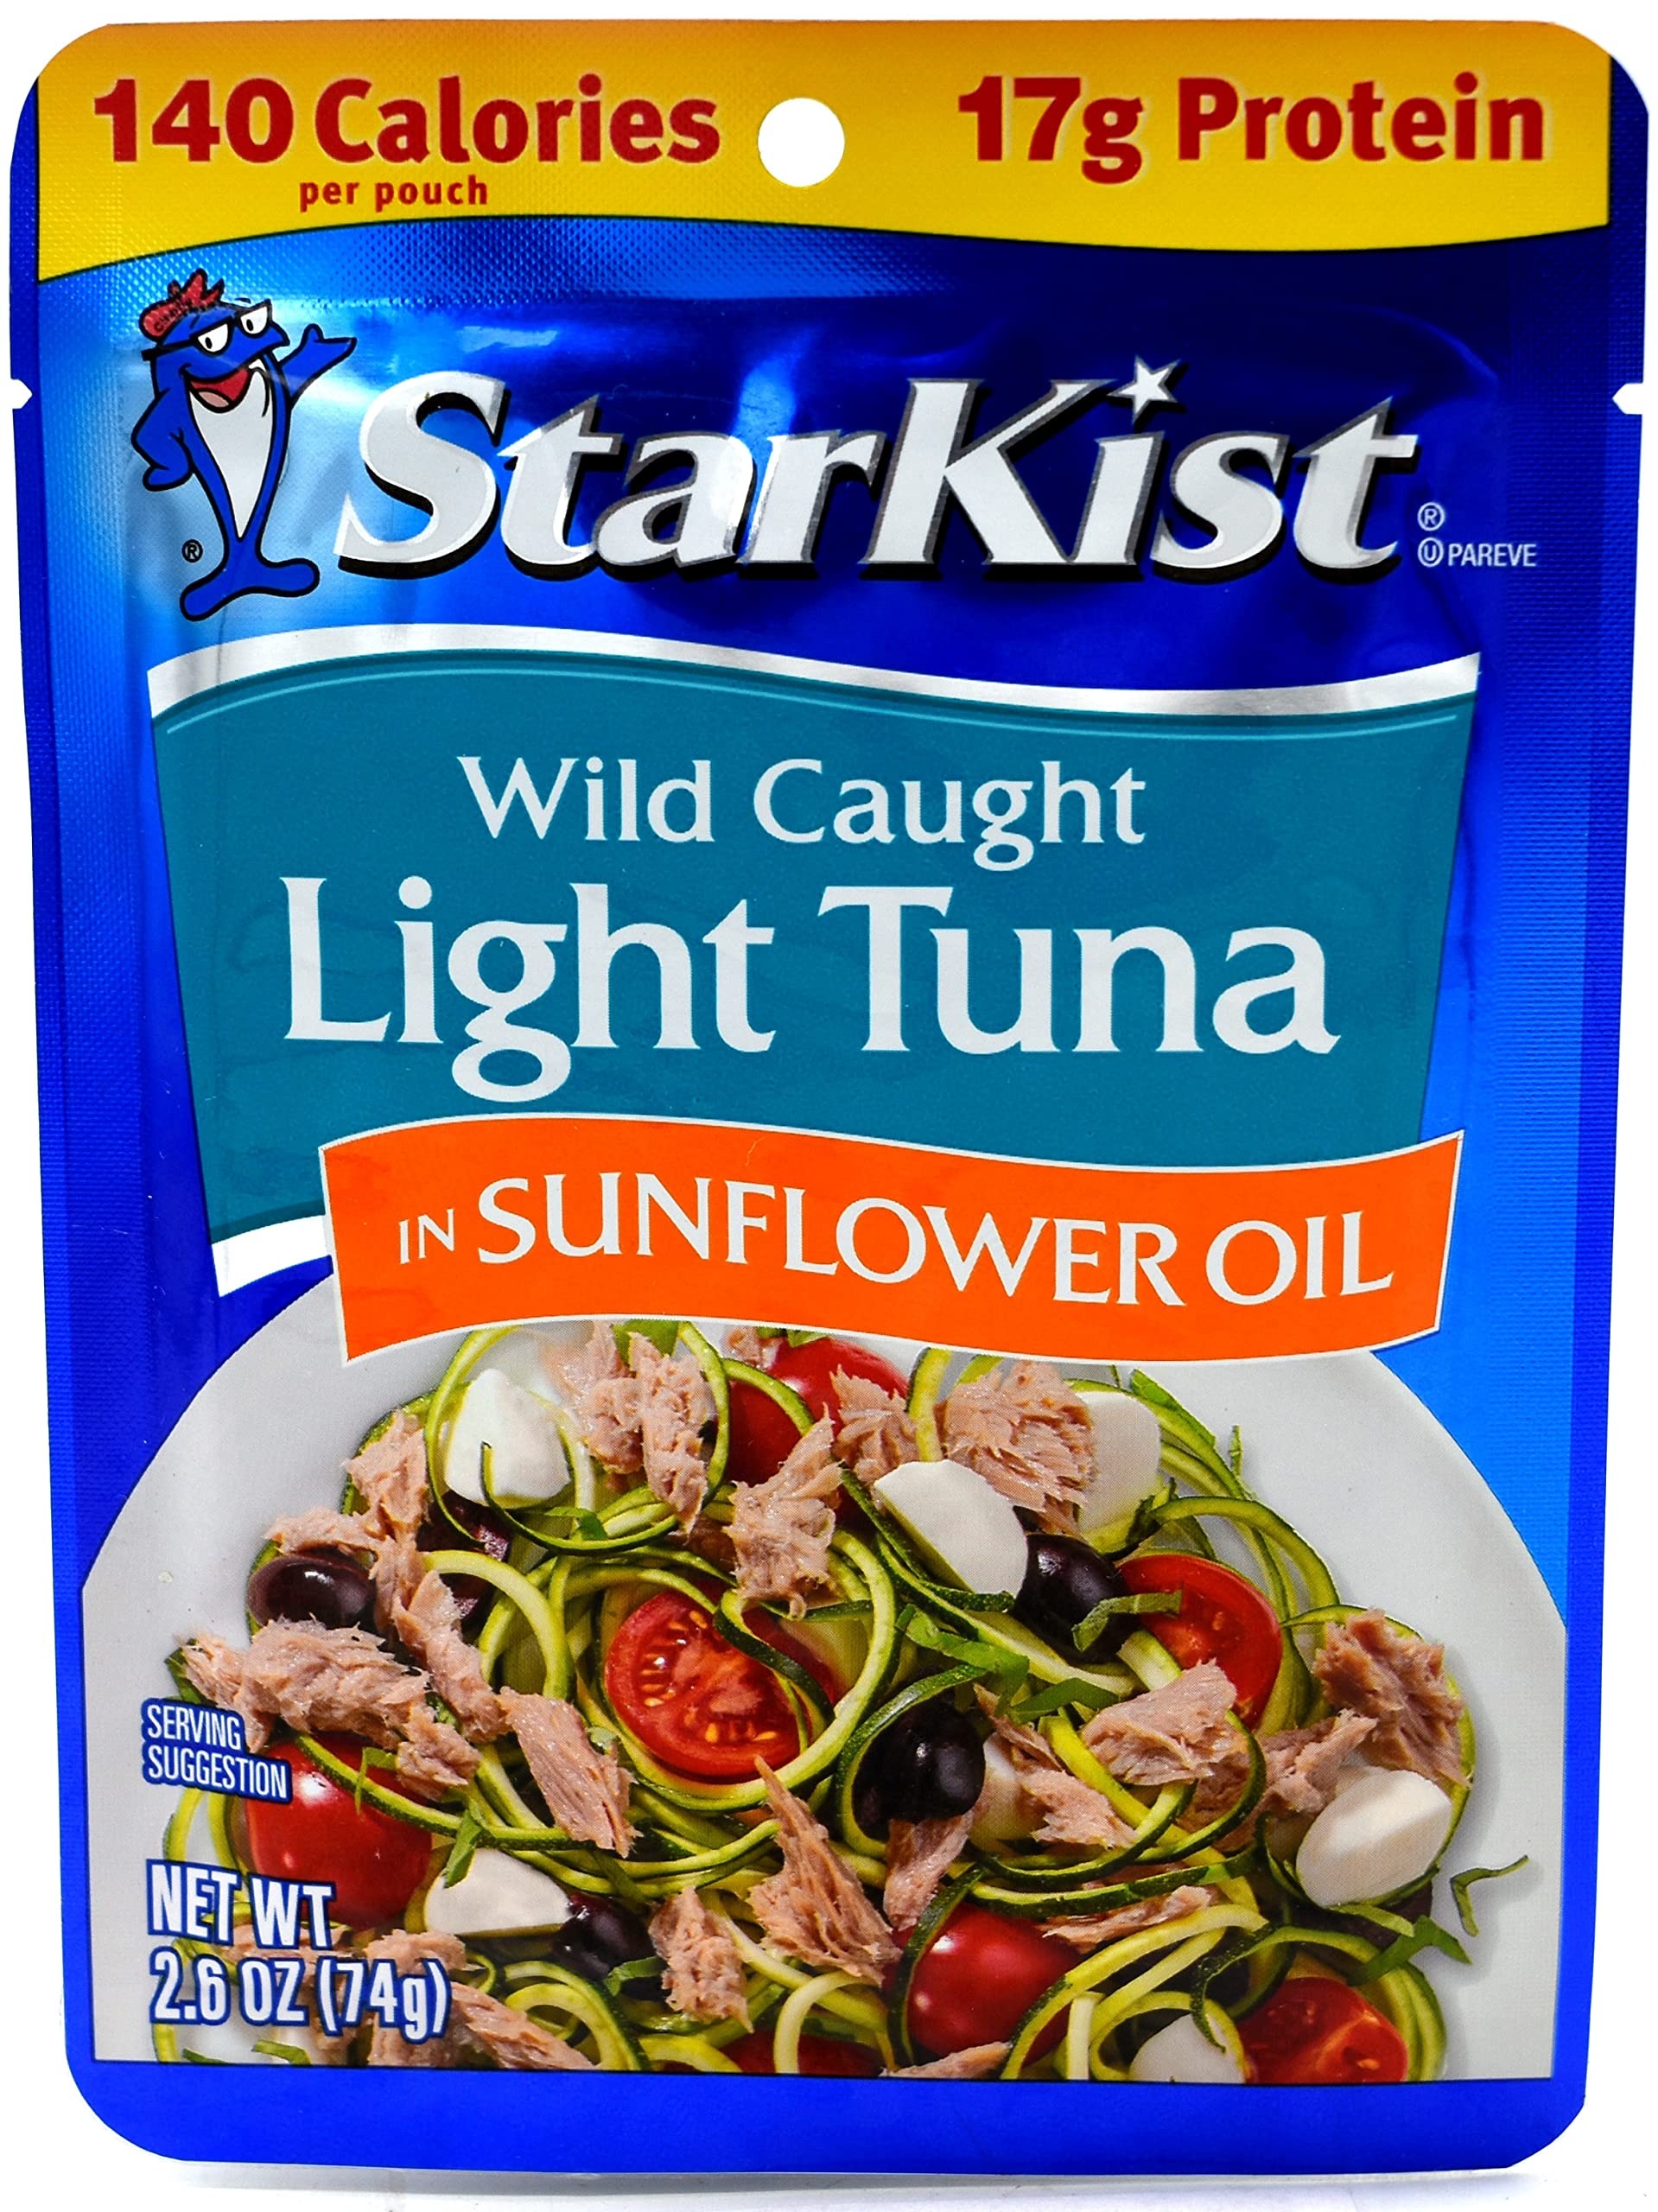
Item Name: Starkist Chunk Light Tuna In Sunflower Oil, 2.6-Ounce Pouch (Pack of 20)
Bullet Point 1: Hand Packed Tuna with Delicately Flavored Sunflower Oil in a No Drain Flavor Fresh Pouch
Bullet Point 2: An Excellent Choice for People Who Prefer Tuna Packed in Oil, but are Concerned about Their Health
Bullet Point 3: High in Omega-3’s, Contains 250mg Per Serving of EPA and DHA Combined, which is 156% of the 160mg Daily Value for a Combination of EPA and DHA
Bullet Point 4: Same Premium Tuna as Found in StarKist Chunk Light Tuna in Water
Bullet Point 5: Perfect on a Salad, in a Sandwich, Right Out of the Pouch or Used as a Substitute for Beef or Chicken in Your Favorite Recipes.
Product Description: Hand packed with delicately flavored Sunflower oil. These select cuts of tuna in the StarKist Flavor Fresh Pouch are an excellent choice for people who prefer tuna packed in oil, but are concerned about their health. It has the same premium tuna as our Chunk Light Tuna in Water. It is tuna you can really tear into because it’s no drain. Perfect on a salad, in a sandwich, right out of the pouch or used as a substitute for beef or chicken in your favorite recipes. This StarKist Chunk Light Tuna in Sunflower Oil contains 250mg per serving of EPA and DHA combined, which is 156% of the 160mg Daily Value for a combination of EPA and DHA.
Value: nan
Unit: None

Price: 1.19